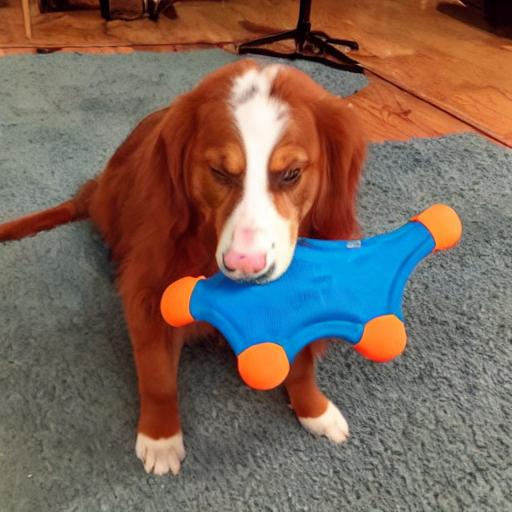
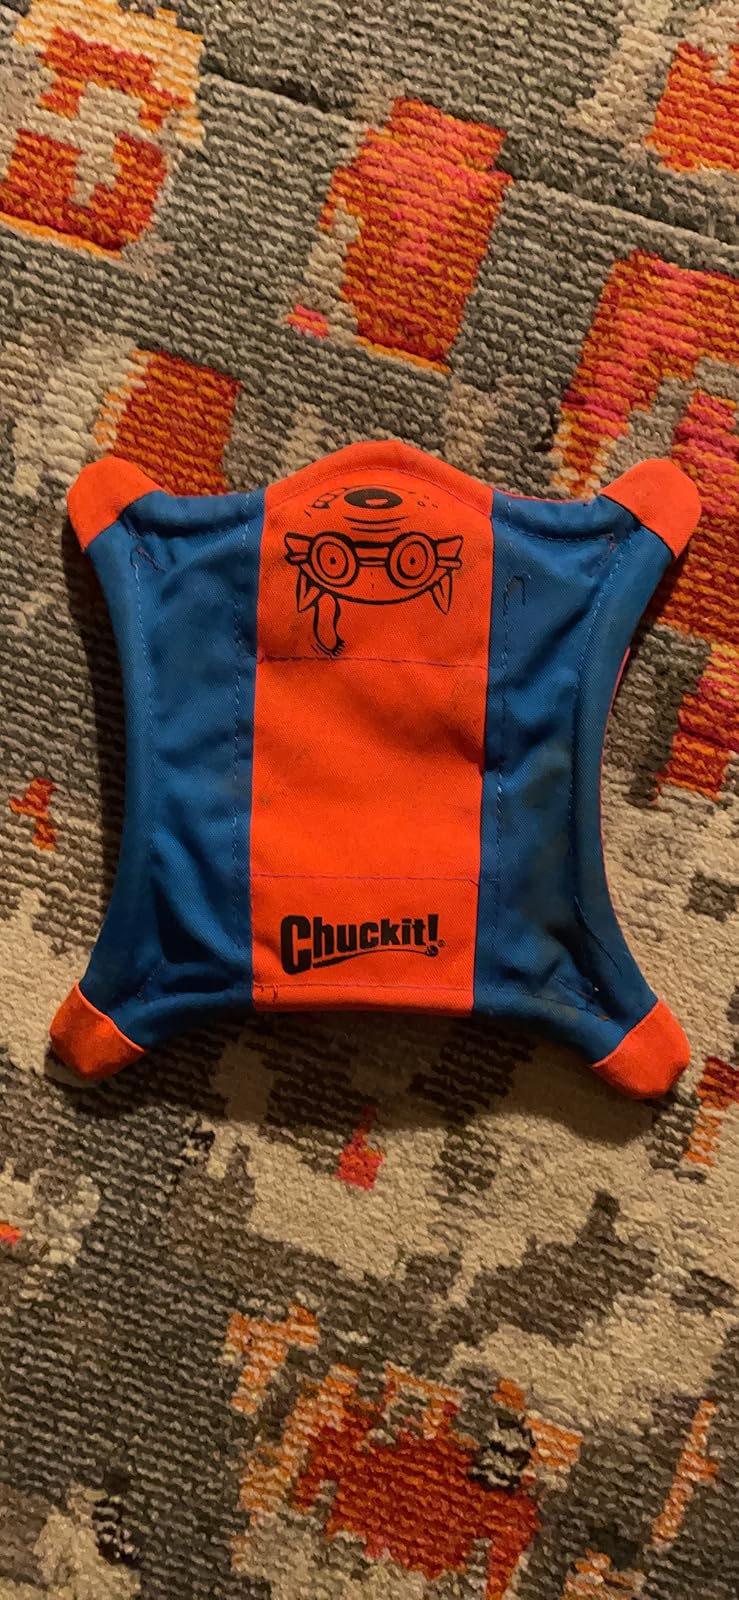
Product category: items_toy
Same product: no